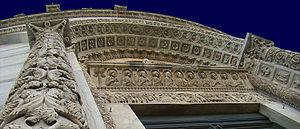
Le baptistère, Pise, Toscane, Italie. Fronton par-dessus la porte d'entrée.
Le baptistère Saint-Jean de Pise s’élève face à la façade ouest de la cathédrale de Pise, sur la piazza del Duomo, proche du Camposanto et du campanile. Sa base est de style roman d’influences pisane et lombarde puis gothique à partir du second étage. C’est un exemple du passage du style roman au style gothique.